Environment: real
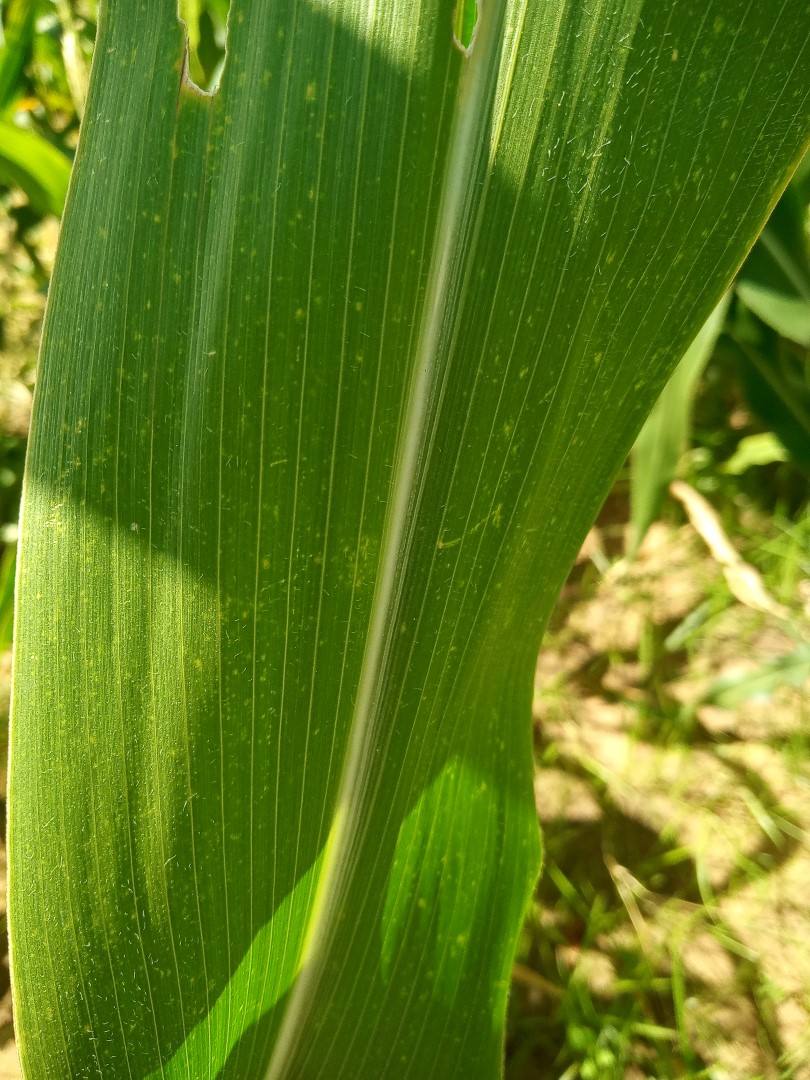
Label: fall_armyworm